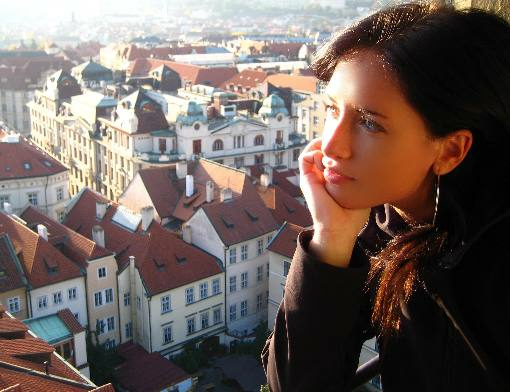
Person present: Yes